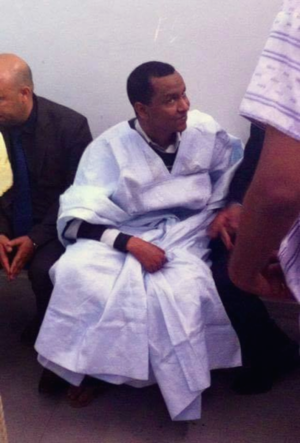
Mohamed Cheikh Ould M'Kheitir, né en 1985 à Nouadhibou, est un Mauritanien condamné à mort pour apostasie en décembre 2014, avant que sa peine soit réduite en appel.